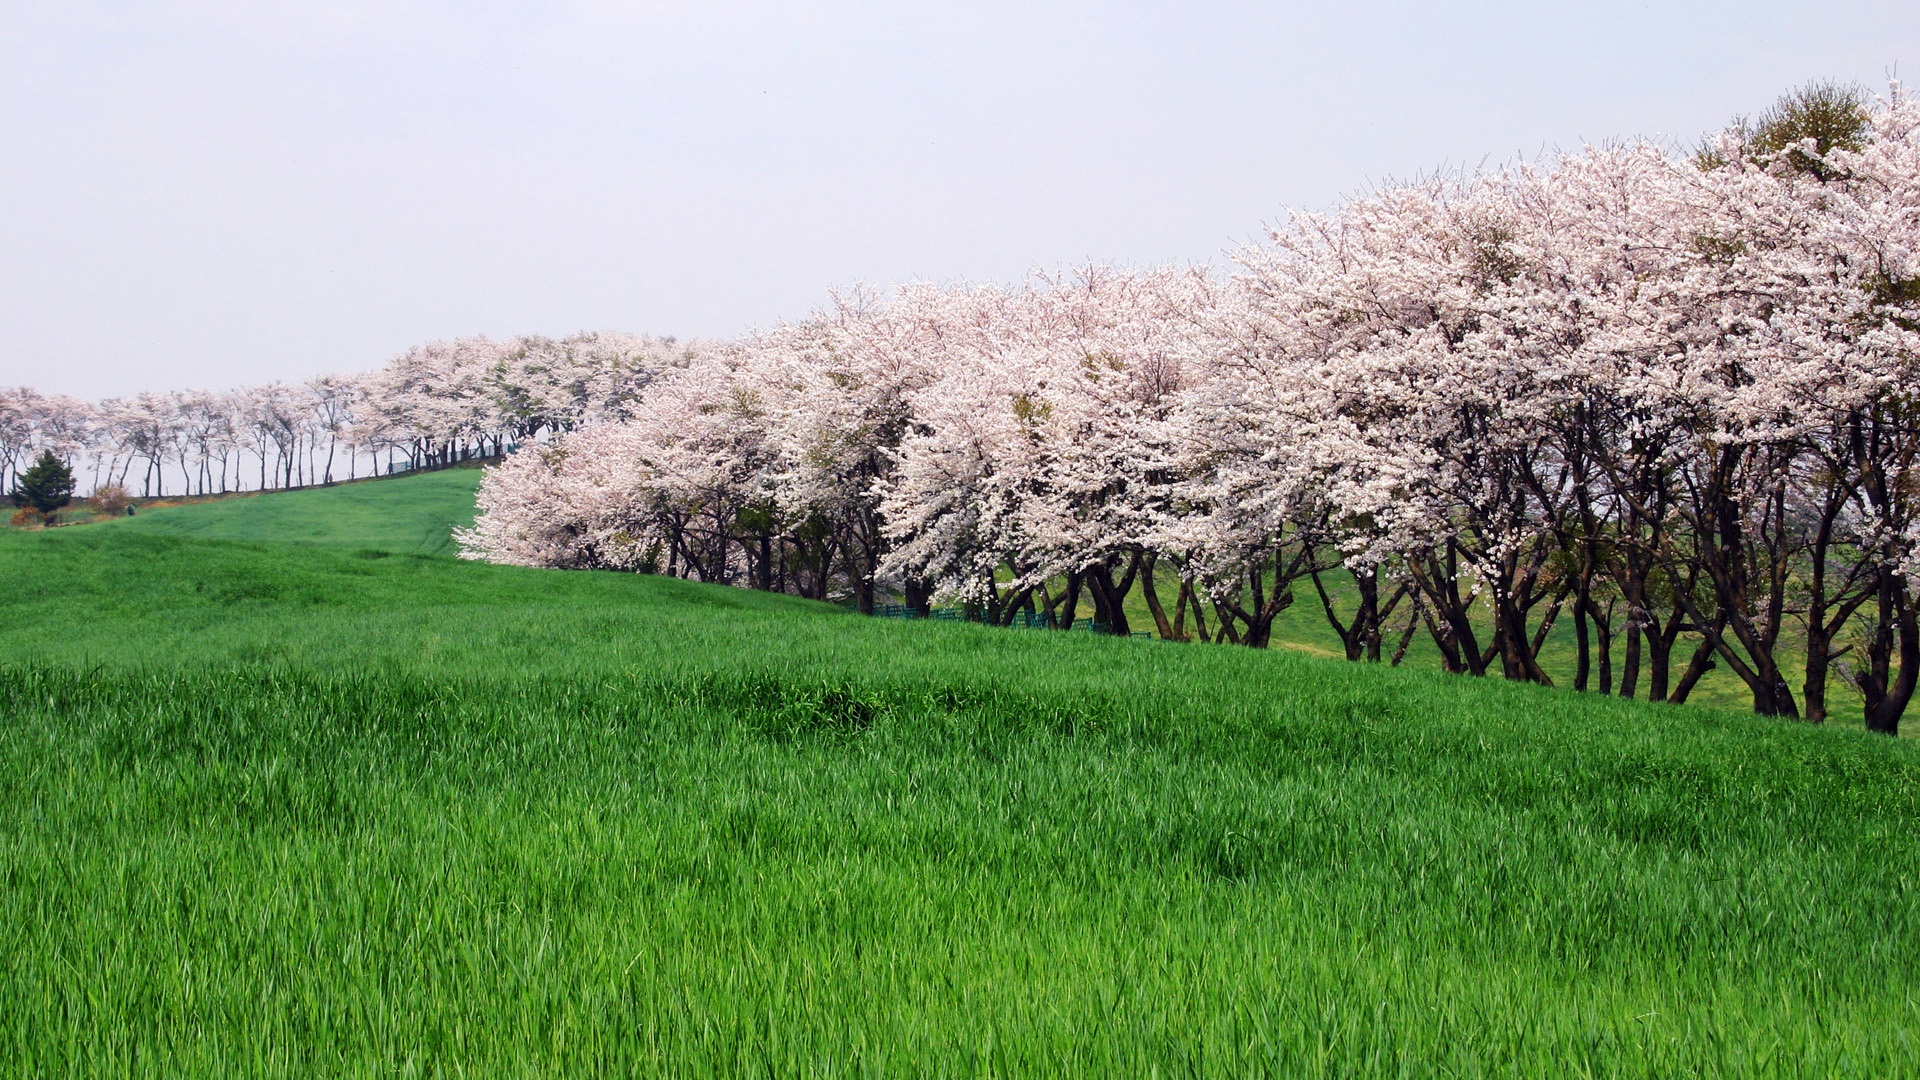
grass, blossom, plant, field, lawn, meadow, flower, pasture, cherry blossom, grassland, shrub, k, klitschko, whether or not, grass family